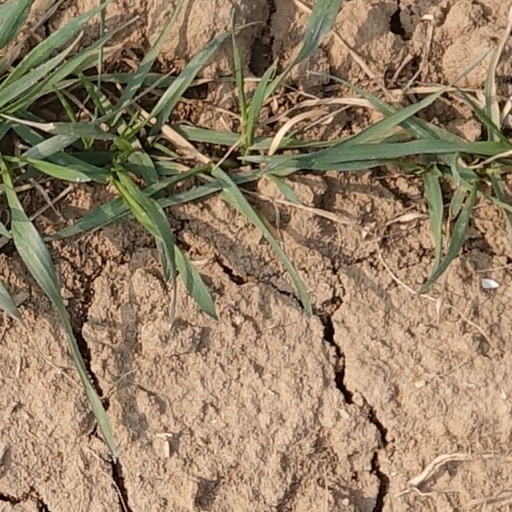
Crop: wheat